Kate Sclater

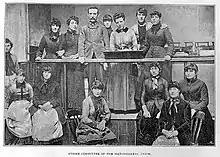
Strike committee

As a match packer at the Bryant & May match factory, Sclater suffered the poor working conditions, low pay, and risk of disease (particularly phossy jaw) publicly exposed in an article published by Annie Besant on 23 June 1888. Shortly afterwards, initially protesting the dismissal of a worker suspected of speaking to Besant, strike action was initiated. This continued and evolved into a broader protest, demanding better pay and fairer practices, involving 1400 workers. In a document discovered in 1999, Sclater was named on a list of suspected ringleaders of the strike, along with Eliza Martin, Alice Francis, Mary Driscoll, and Jane Wakeling.